Enigma machine

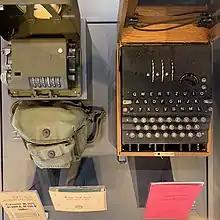
Surviving three-rotor Enigma on display at Discovery Park of America in Union City, Tennessee, U.S.

There was also a large, eight-rotor printing model, the "Enigma H", called "Enigma II" by the "Reichswehr". In 1933 the Polish Cipher Bureau detected that it was in use for high-level military communication, but it was soon withdrawn, as it was unreliable and jammed frequently.